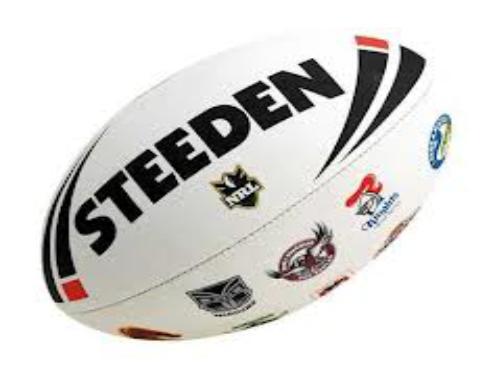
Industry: Sports